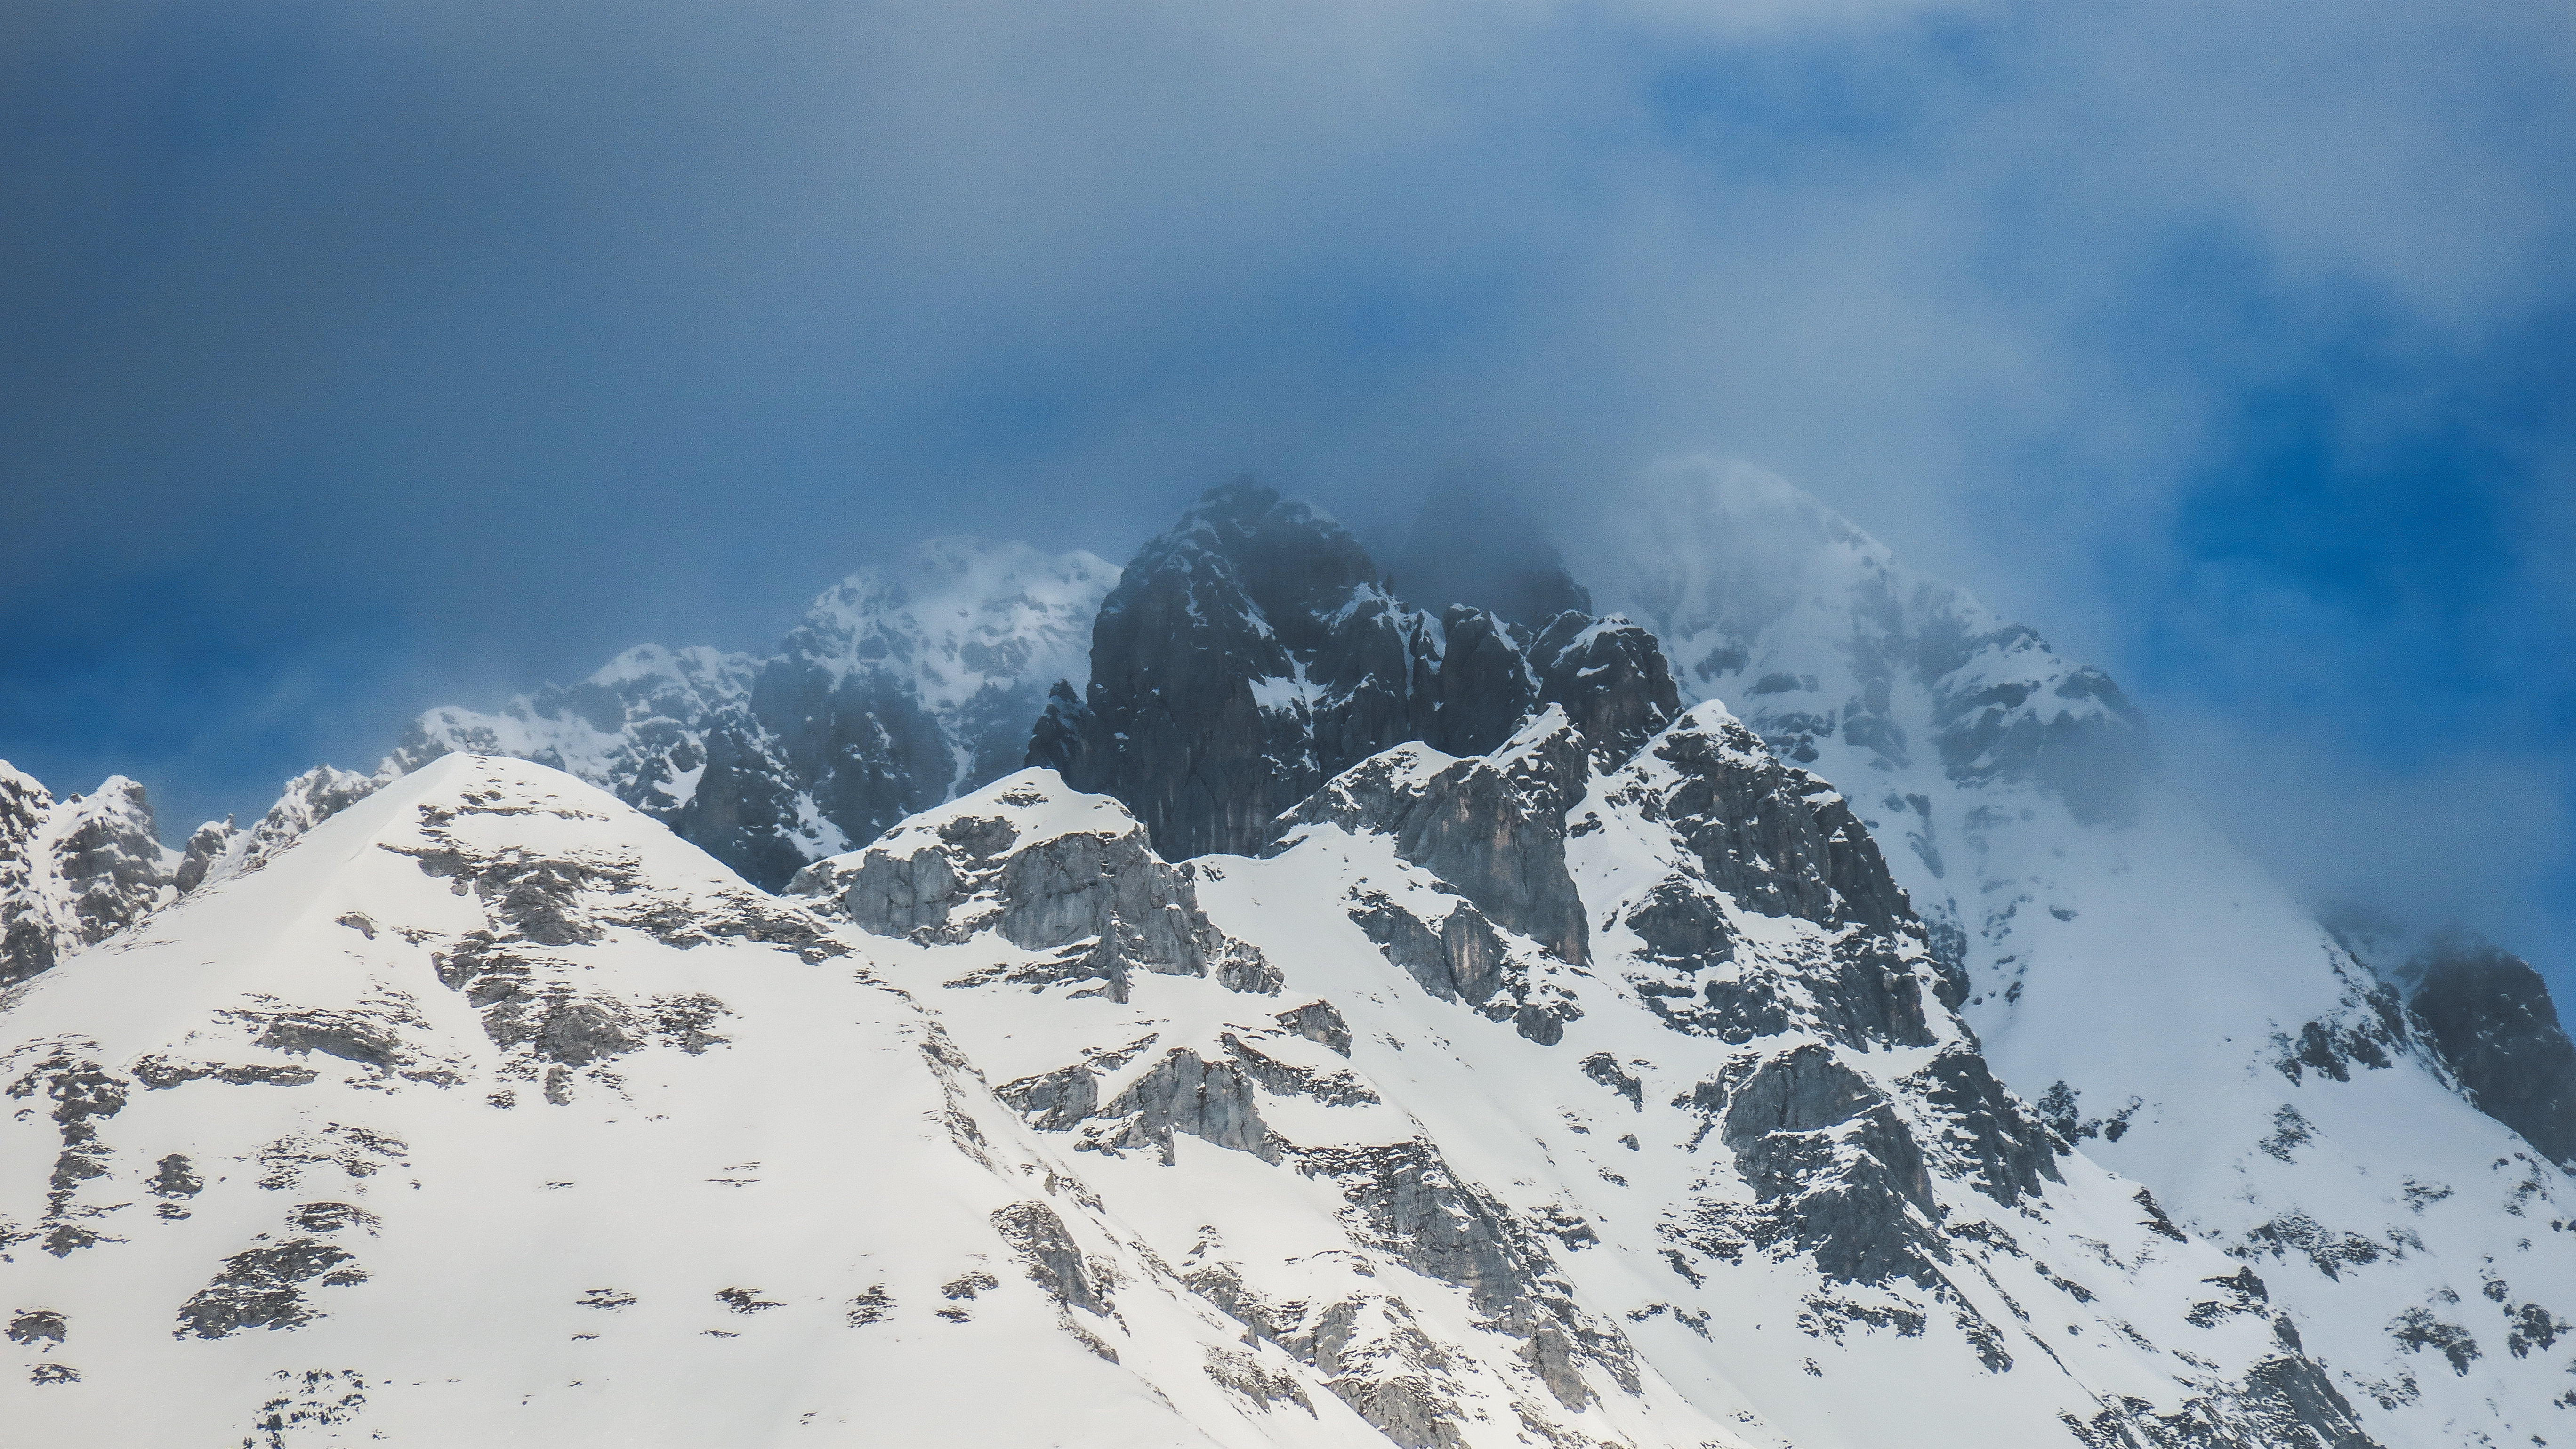
nature, mountain, snow, winter, cloud, sky, mountain range, weather, ridge, summit, mountaineering, alps, landform, ski touring, ski mountaineering, geographical feature, mountainous landforms, geological phenomenon